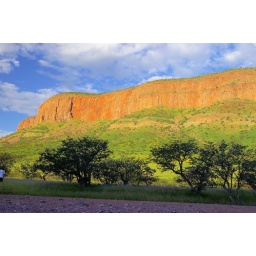
We bushcamped near this mountain and it was a fantastic site with a nearby borehole for fresh water and showers